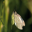
Label: butterfly